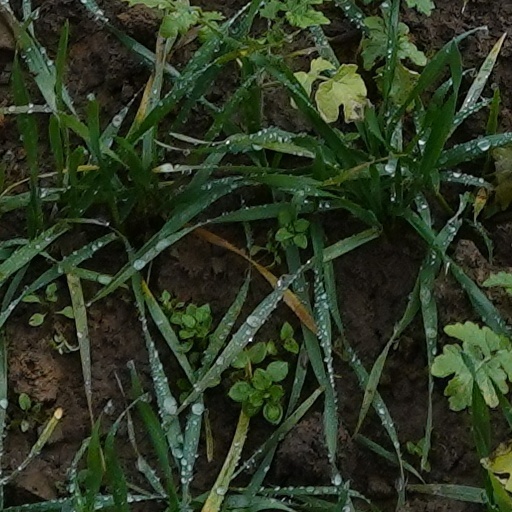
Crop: wheat